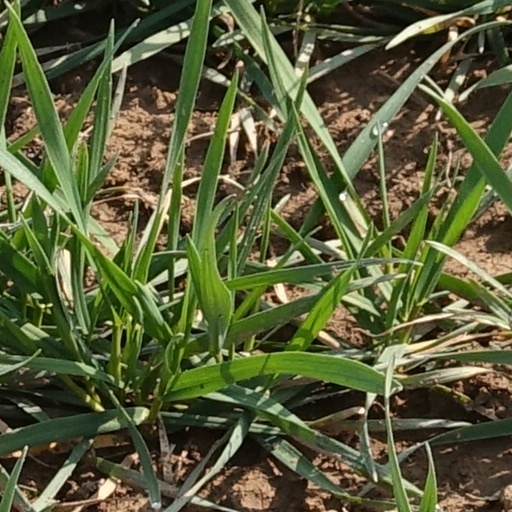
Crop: wheat